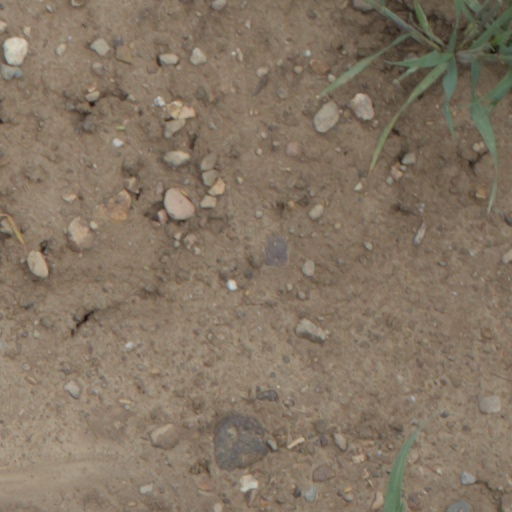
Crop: wheat